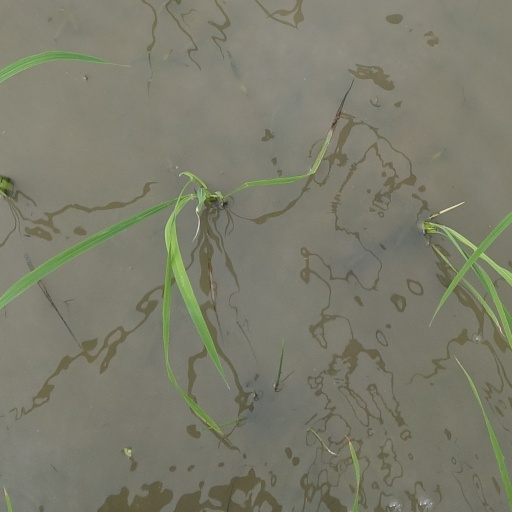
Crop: rice